Kateryna Handziuk

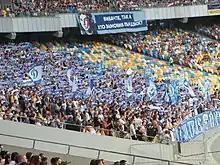
Banner asking to investigate Handziuk's attack during a football match of the FC Dynamo Kyiv in the 2018–19 UEFA Champions League in August 2018, which in Ukrainian reads, "Pardon, so who ordered [an attack on] Handziuk?"

A man threw sulfuric acid on her in front of her house on 31 July 2018 and fled. She suffered severe burns on more than 30% of her body. The Ukrainian authorities arrested five suspects. The European Commissioner for Enlargement and European Neighbourhood Policy Johannes Hahn wrote on Twitter: "Attacks on civil society activists are unacceptable. Those responsible for this insidious crime must be held accountable." Handziuk first received treatment at a local hospital but was transferred to a special medical institution in Kyiv soon afterward.